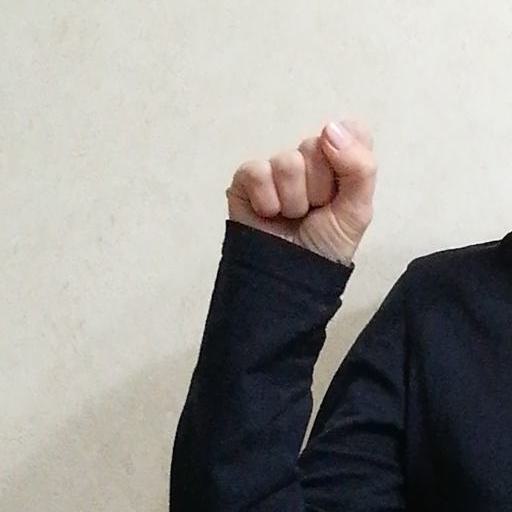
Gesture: fist